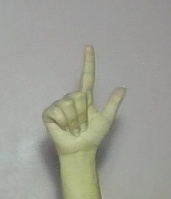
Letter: laam